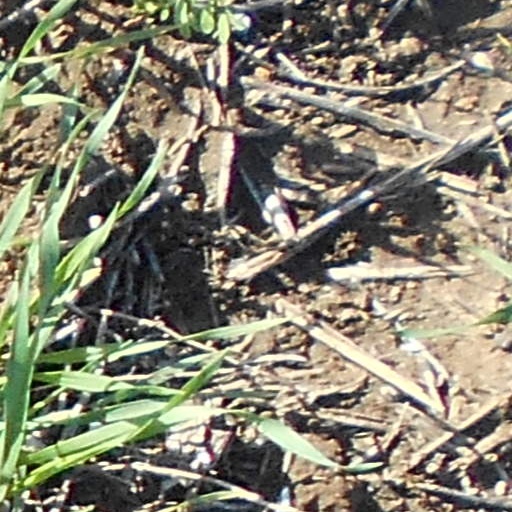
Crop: wheat